The Tetons and the Snake River

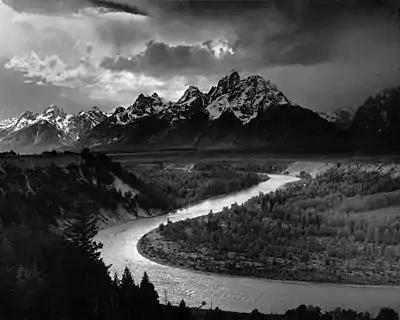
"The Tetons and the Snake River" (1942)

The Tetons and the Snake River is a black and white photograph taken by Ansel Adams in 1942, at the Grand Teton National Park, in Wyoming. It is one of his best known and most critically acclaimed photographs.